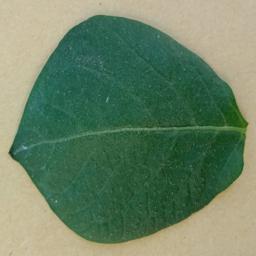
Etiqueta: Sana